Théâtre de la Michodière

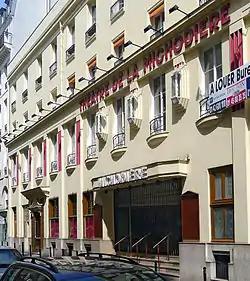
The entrance on 13 July 2015

The Théâtre de la Michodière is a theatre building and performing arts venue, located at 4 bis, in the 2nd arrondissement of Paris. Built by in 1925 in Art Deco style, it has a tradition of showing boulevard theatre.